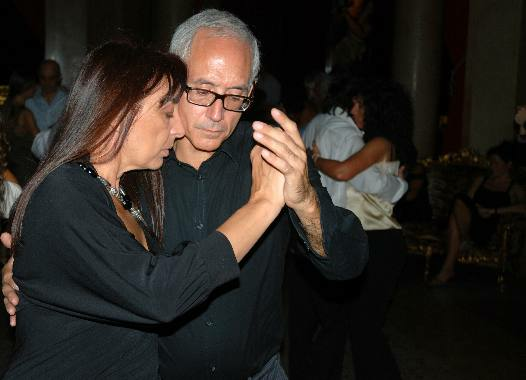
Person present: Yes